Dewar's

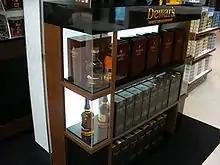
Dewar's Scotch Whisky bottles

Dewar's rose to prominence in the United States when Andrew Carnegie requested a small keg of Dewar's Scotch whisky be sent to the White House for President James Garfield's inauguration. Carnegie also sent the same gift to President Benjamin Harrison on his inauguration eight years later.